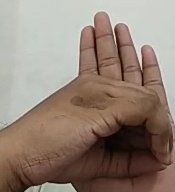
ASL sign: 0